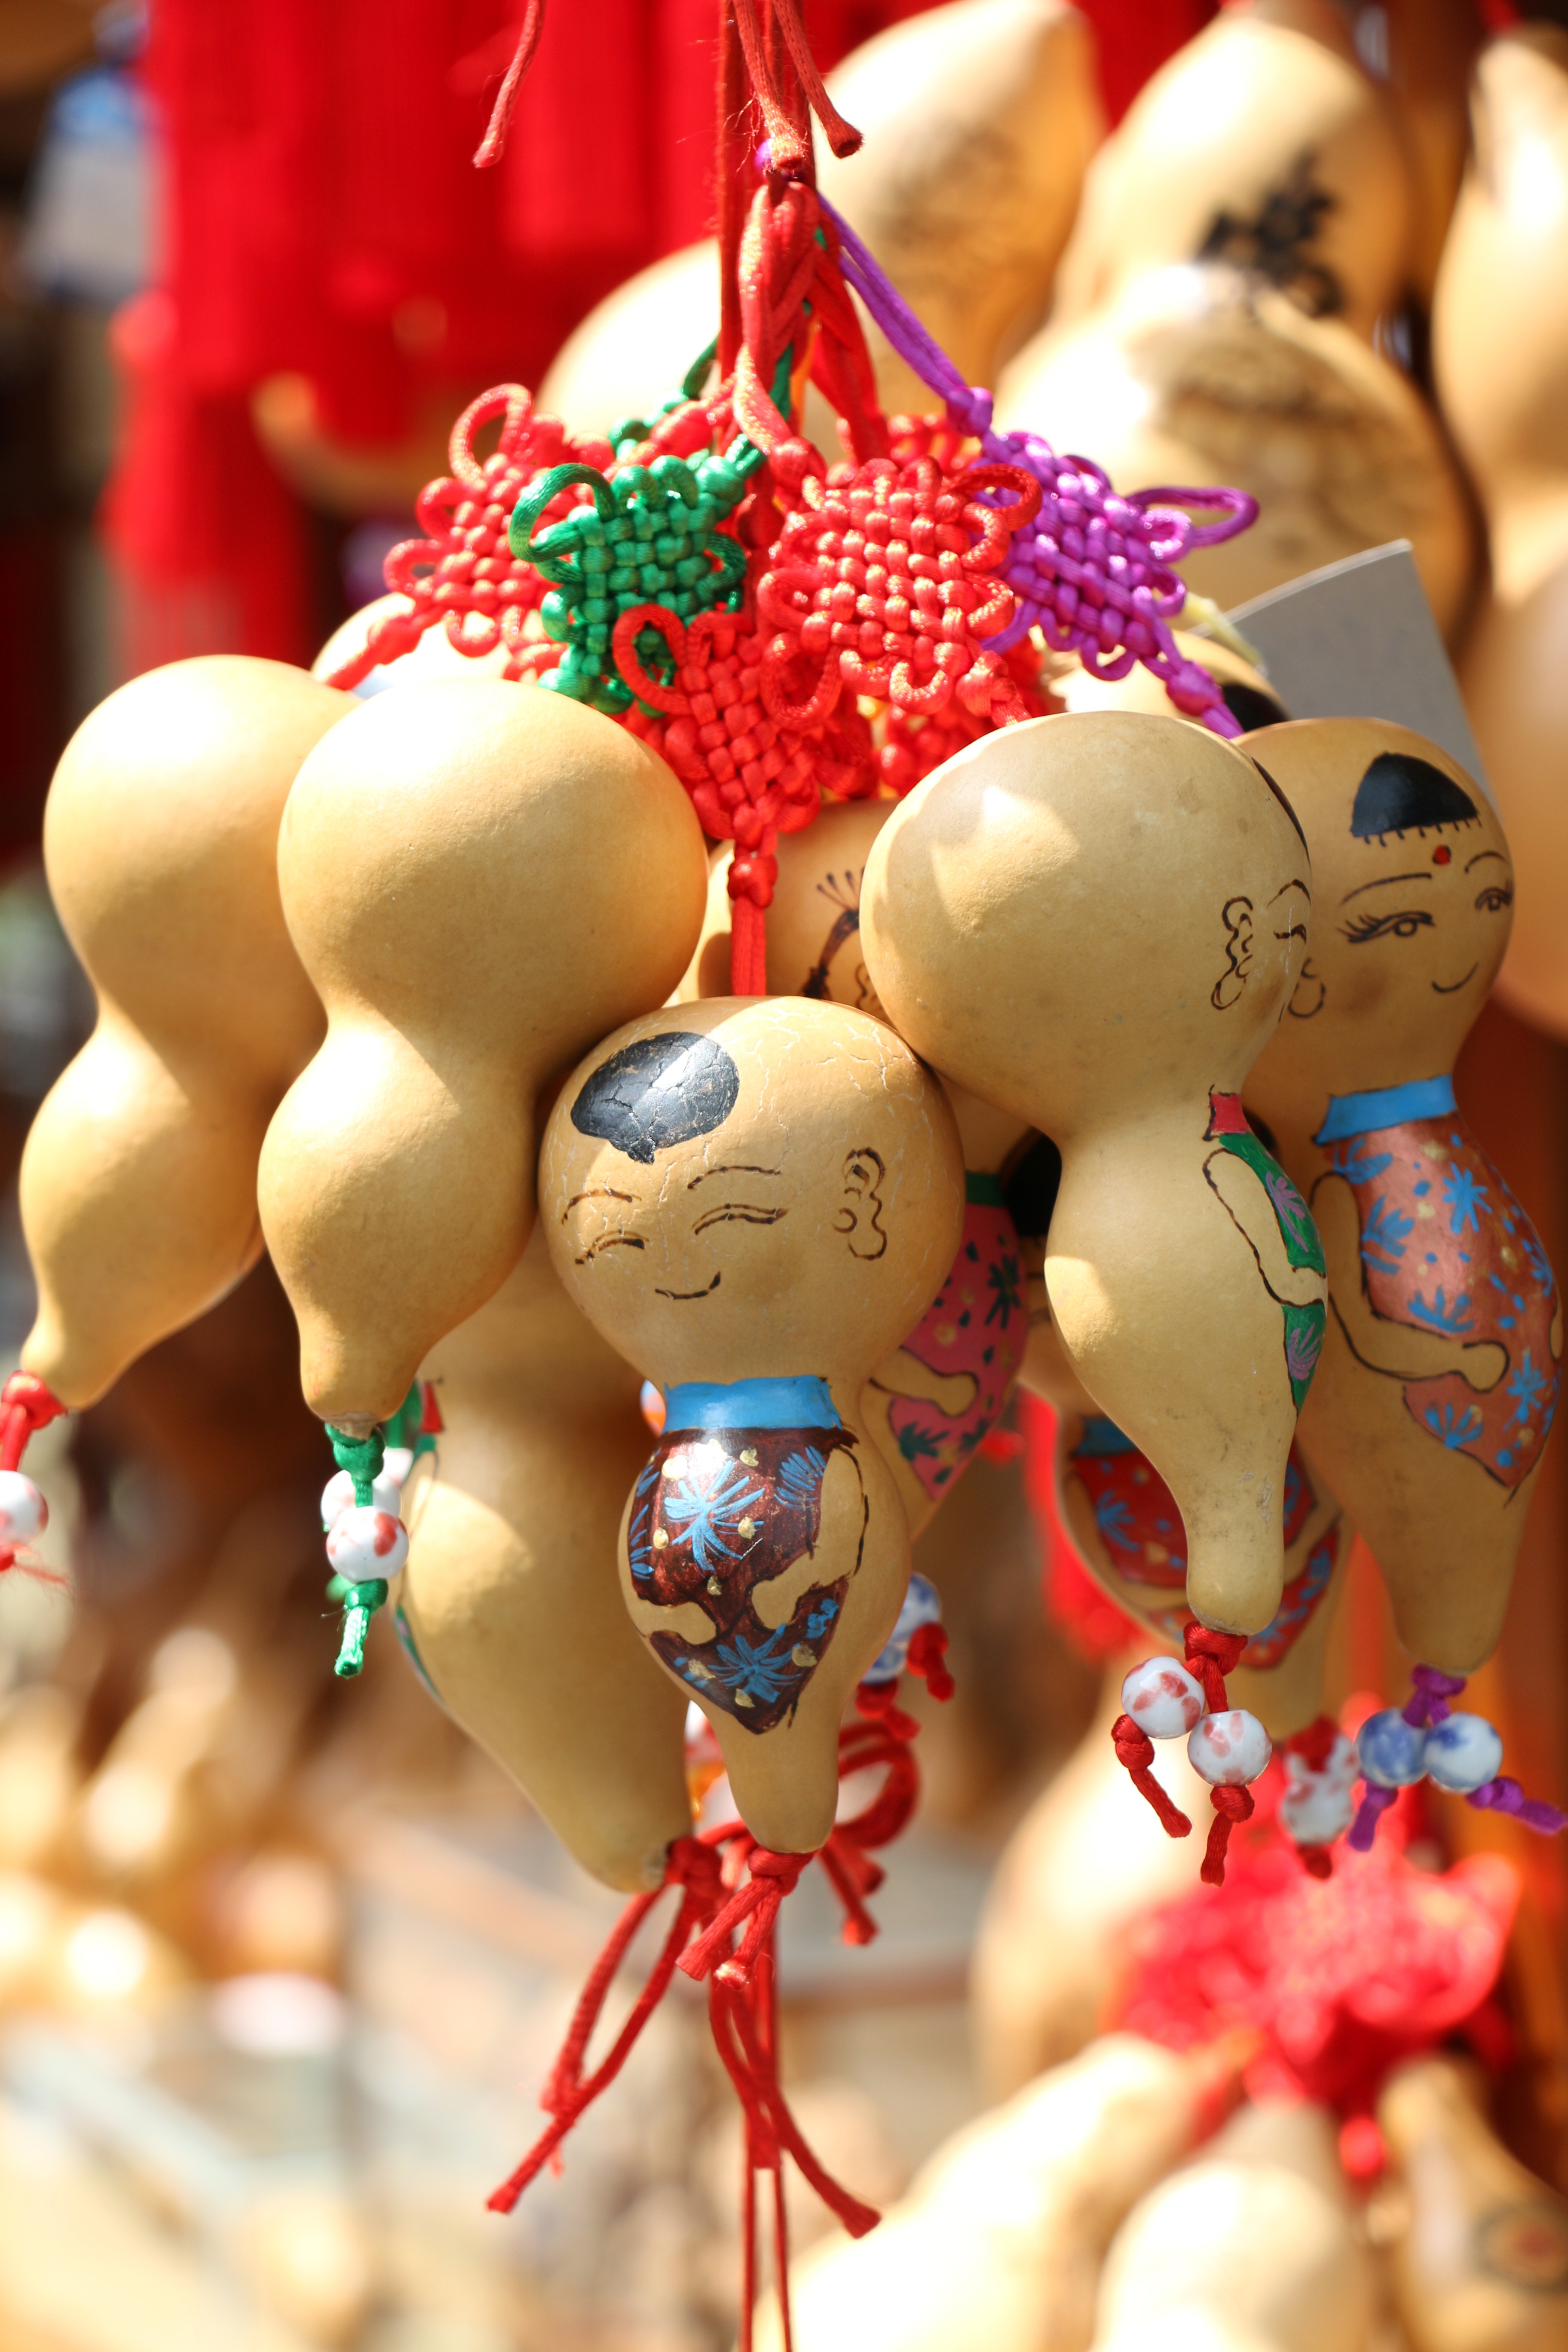
flower, food, spring, red, color, christmas, toy, doll, festival, china, sweetness, flavor, bottle gourd